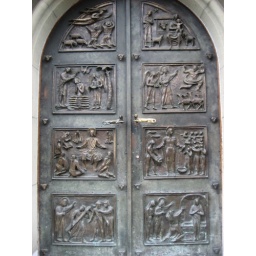
The doors of the church near the bridge that brings you to the bears...